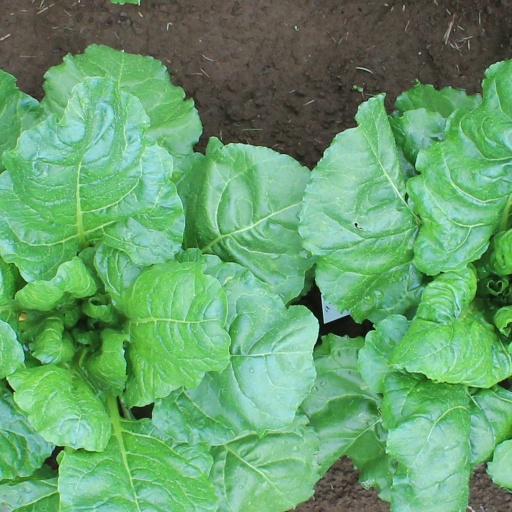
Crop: sugar beet